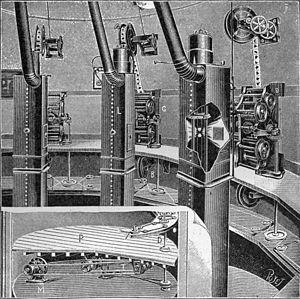
Le Cinéorama est un procédé de projection cinématographique sur un écran circulaire balayé par dix projecteurs synchronisés.